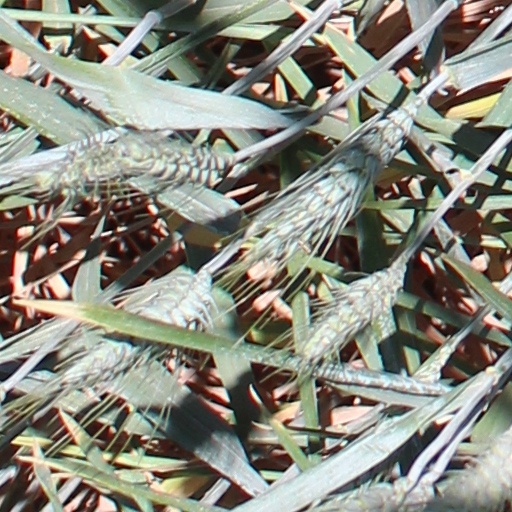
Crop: wheat